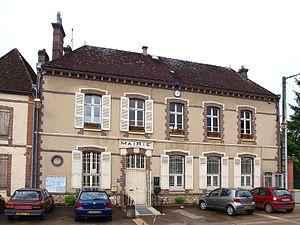
Armeau (Yonne, France)